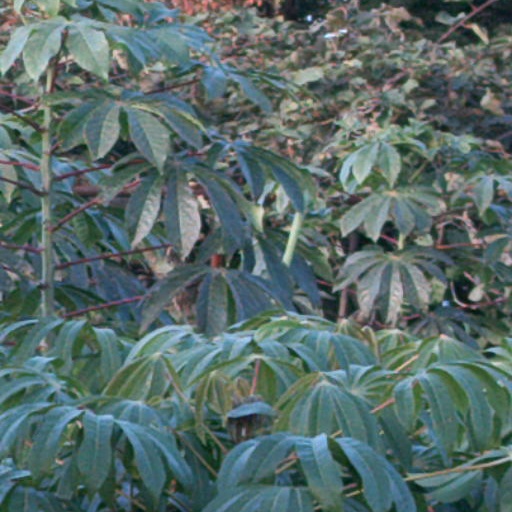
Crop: cassava